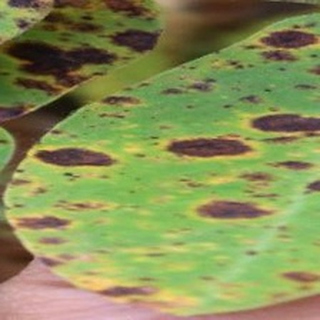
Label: groundnut_late_leaf_spot